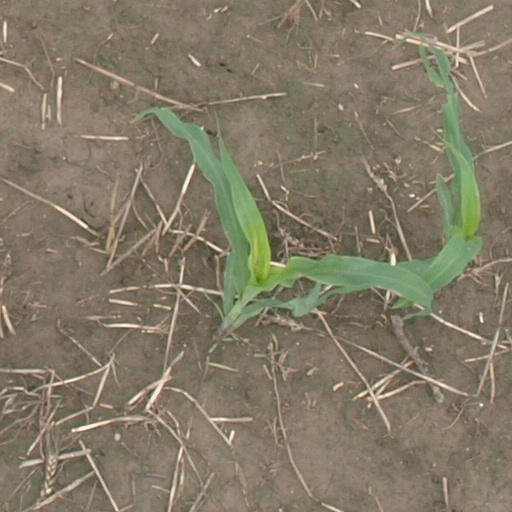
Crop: maize; corn